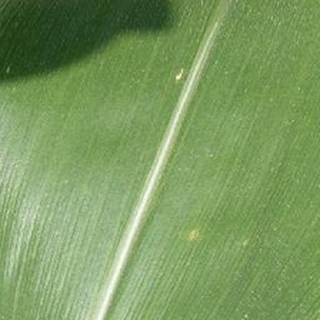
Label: healthy_corn